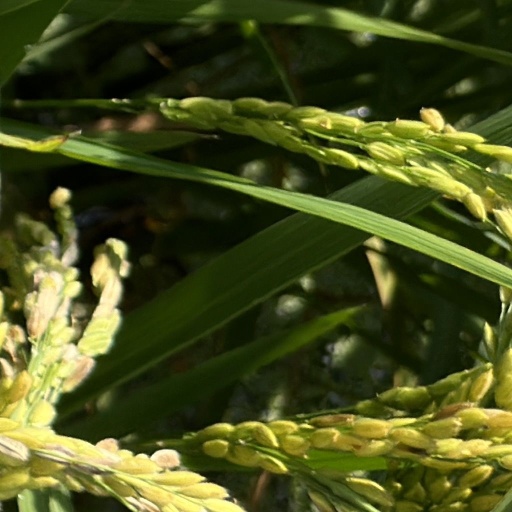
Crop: rice